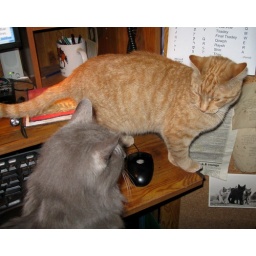
Standoff at the computer hutch. Blueboy is sitting in my lap, and Amber wants there as well.